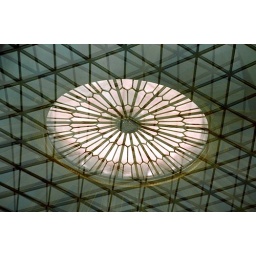
Playing around with reflections; shooting through a window into the core library room of the British Museum